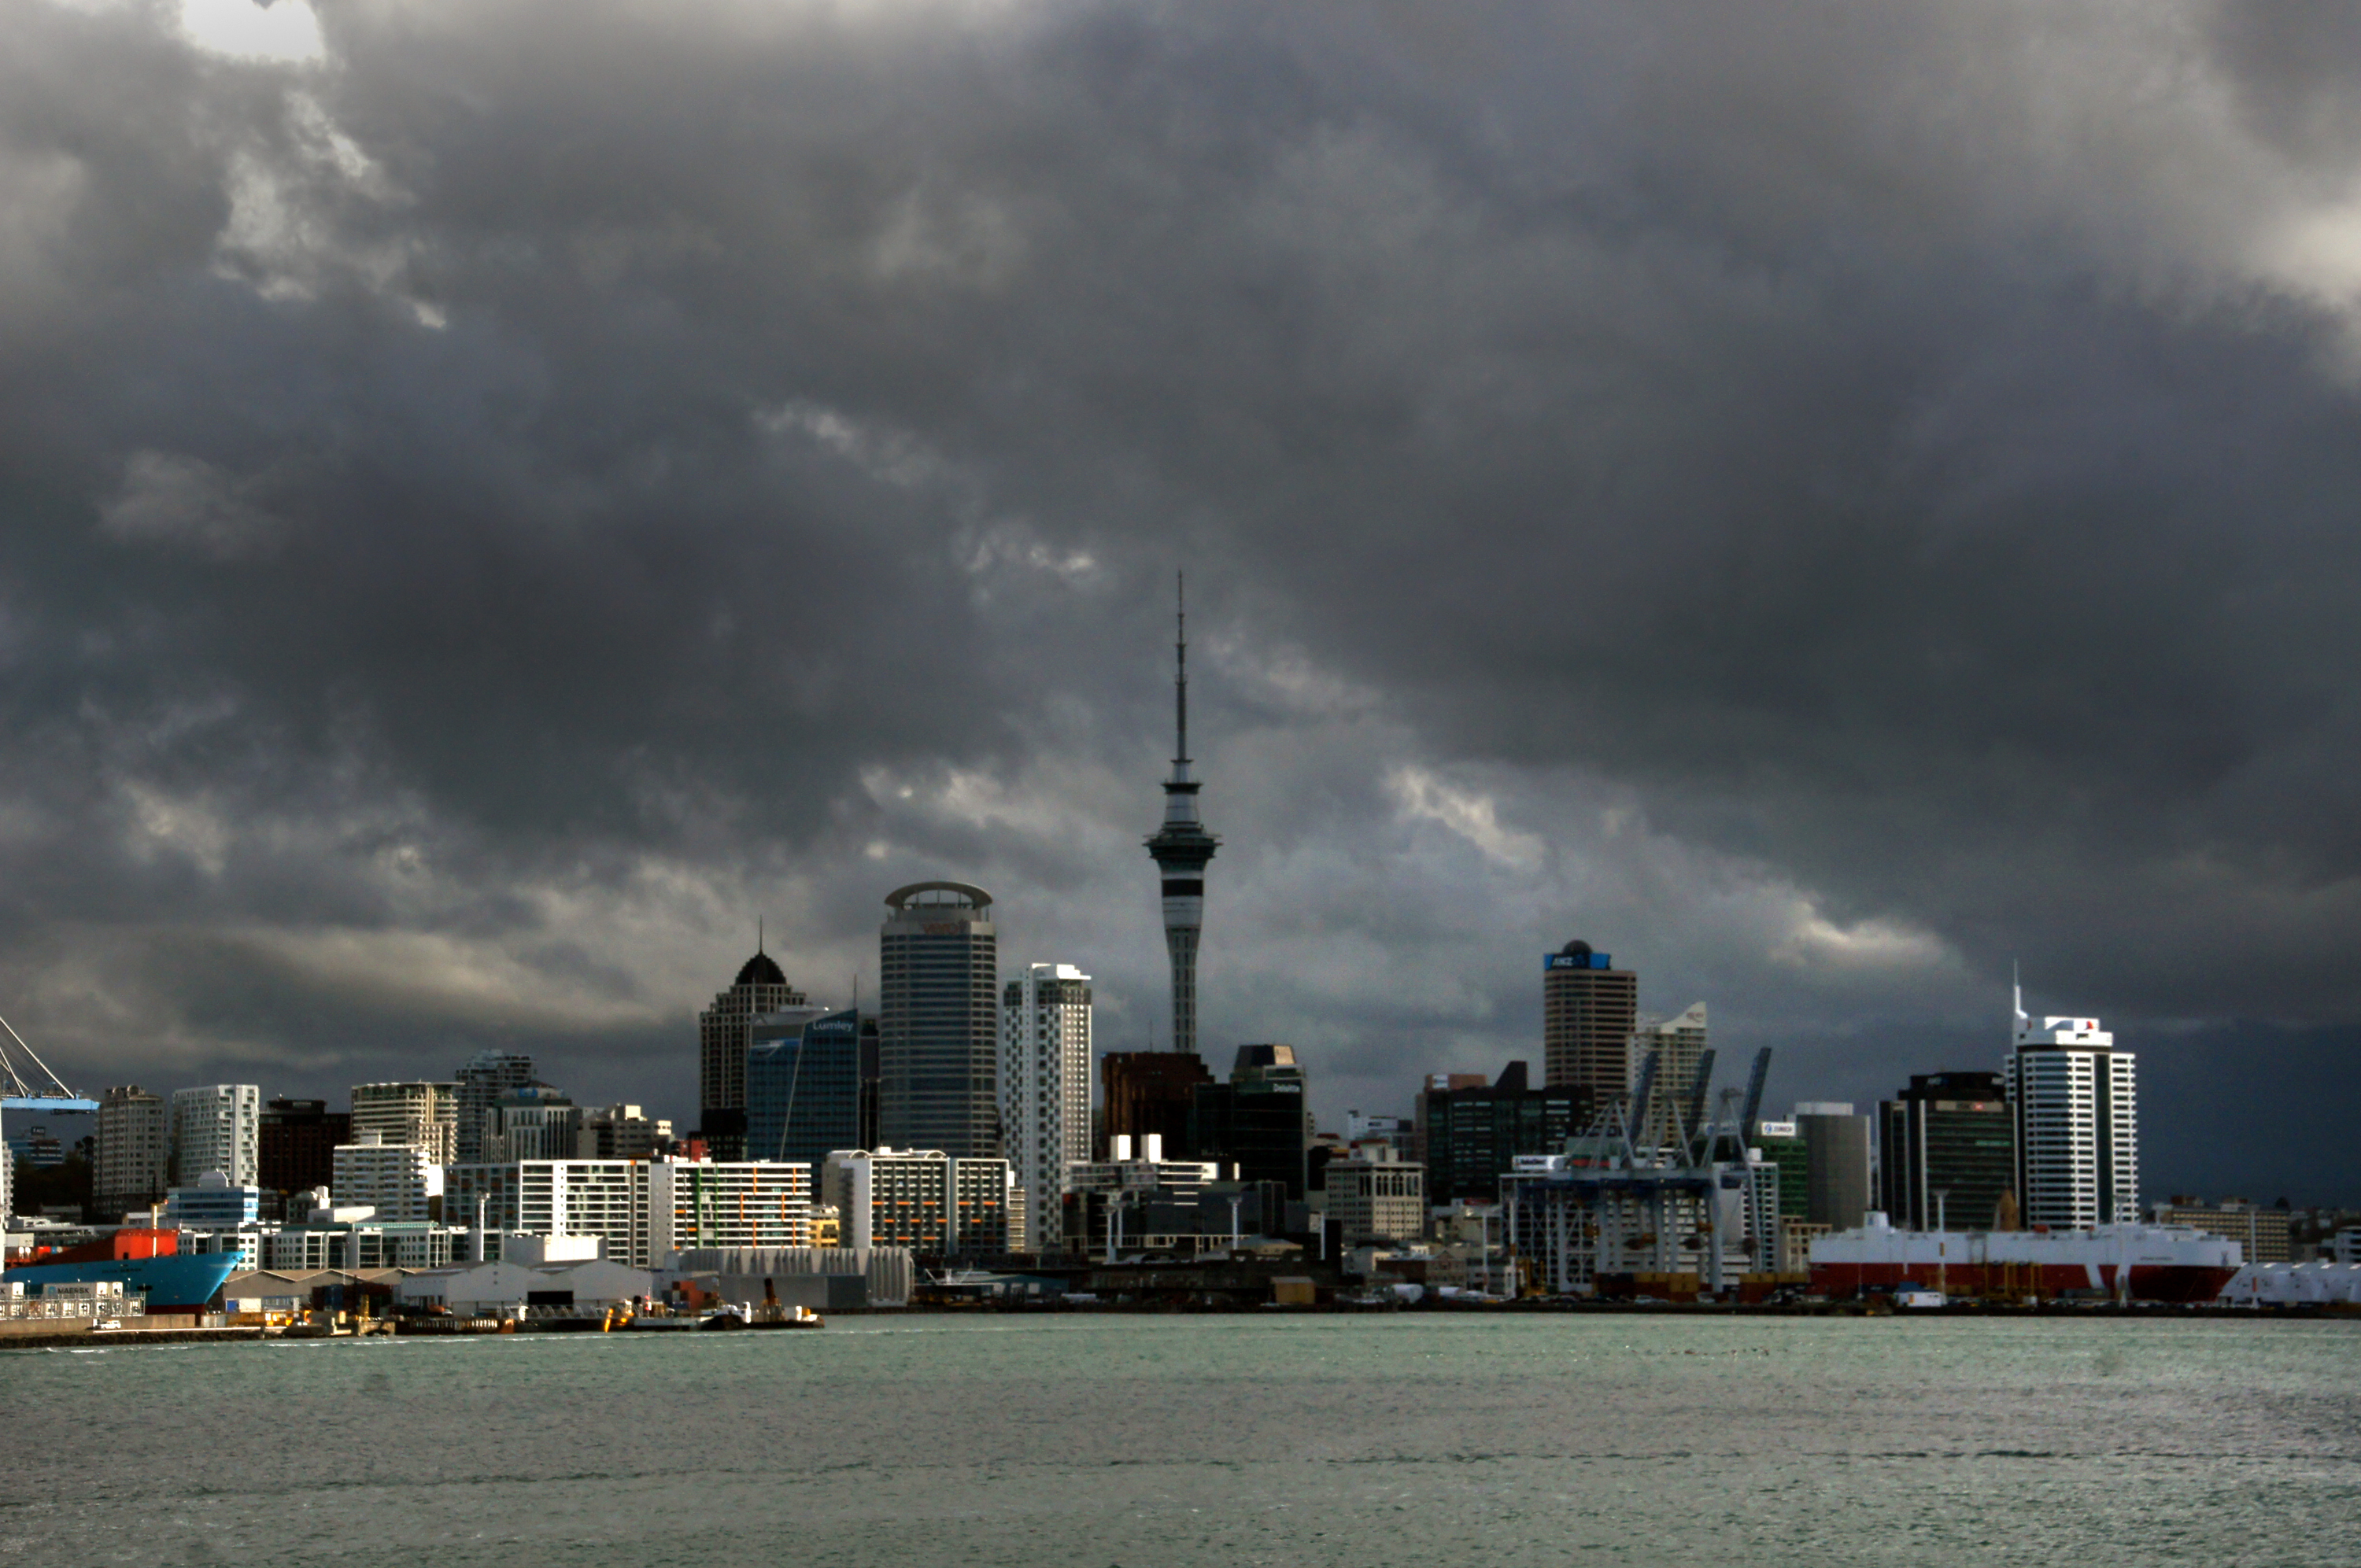
horizon, cloud, sky, skyline, city, cityscape, dusk, weather, storm, stormclouds, auckland, cityskyline, urban area, human settlement, atmosphere of earth